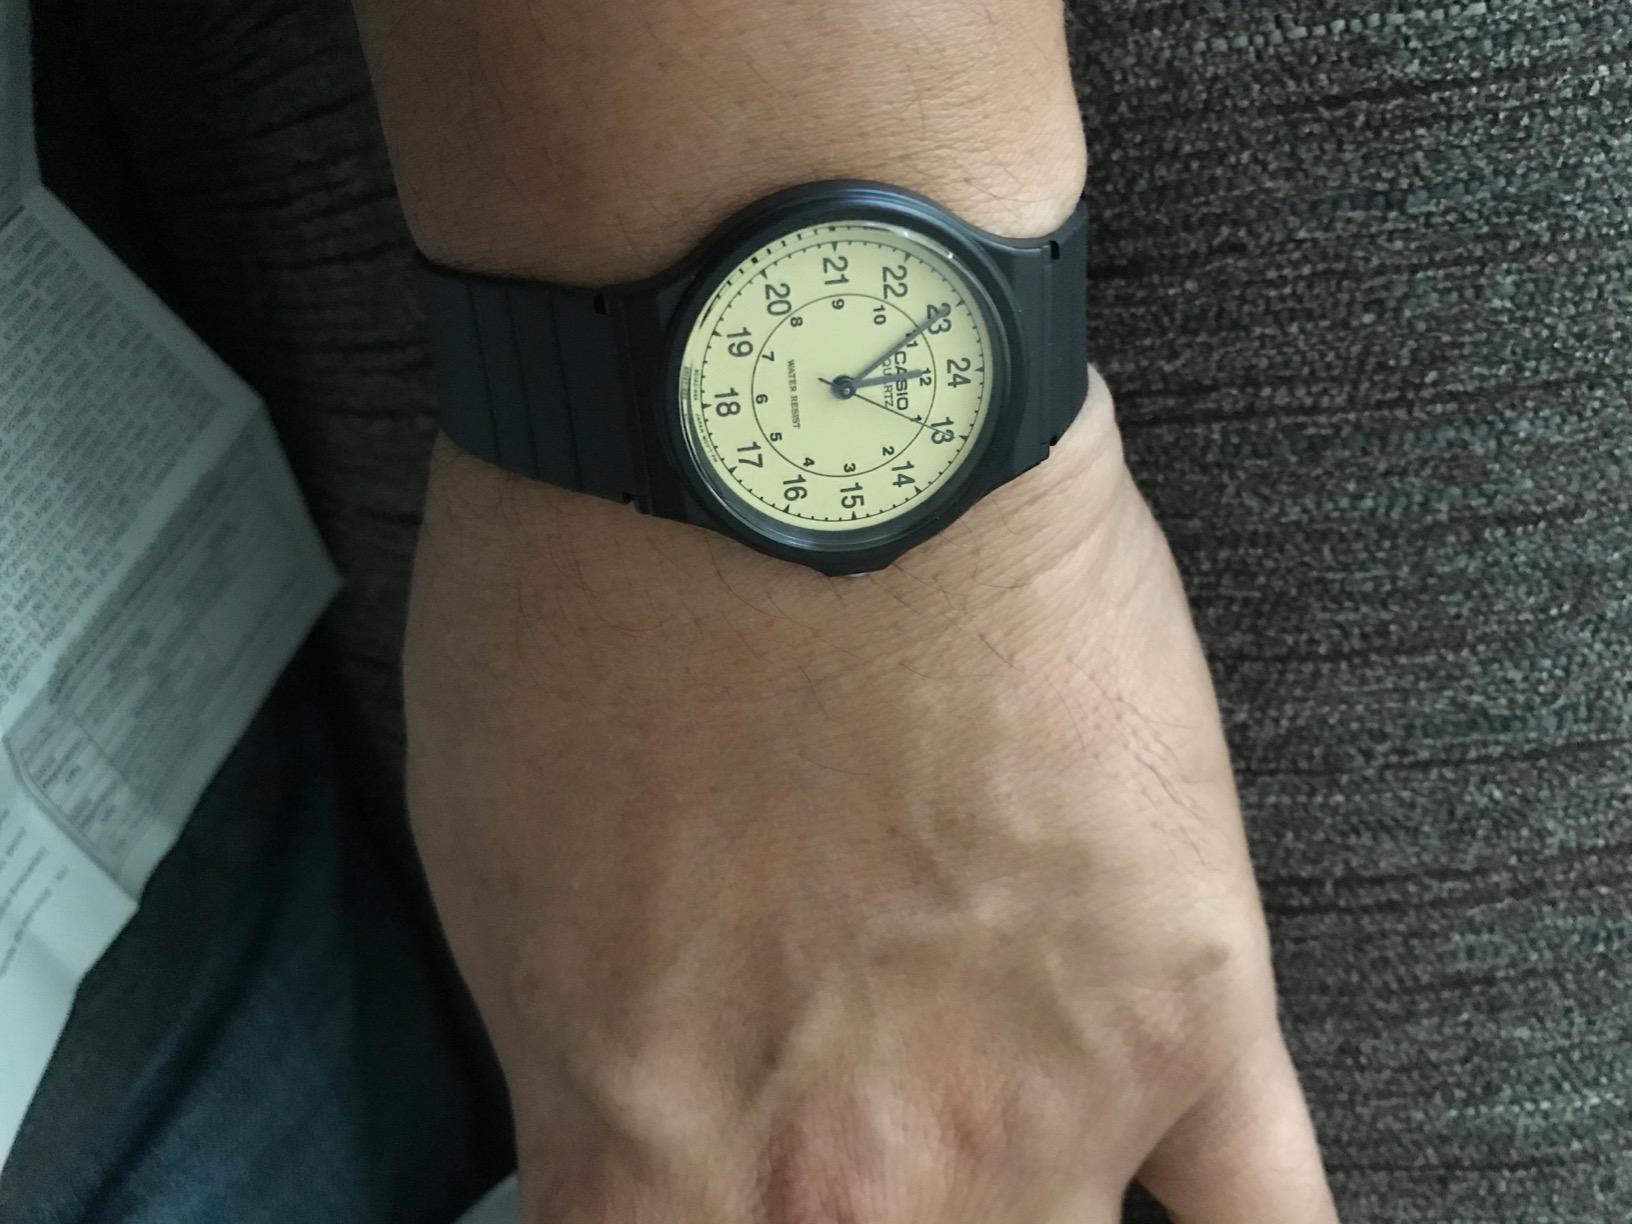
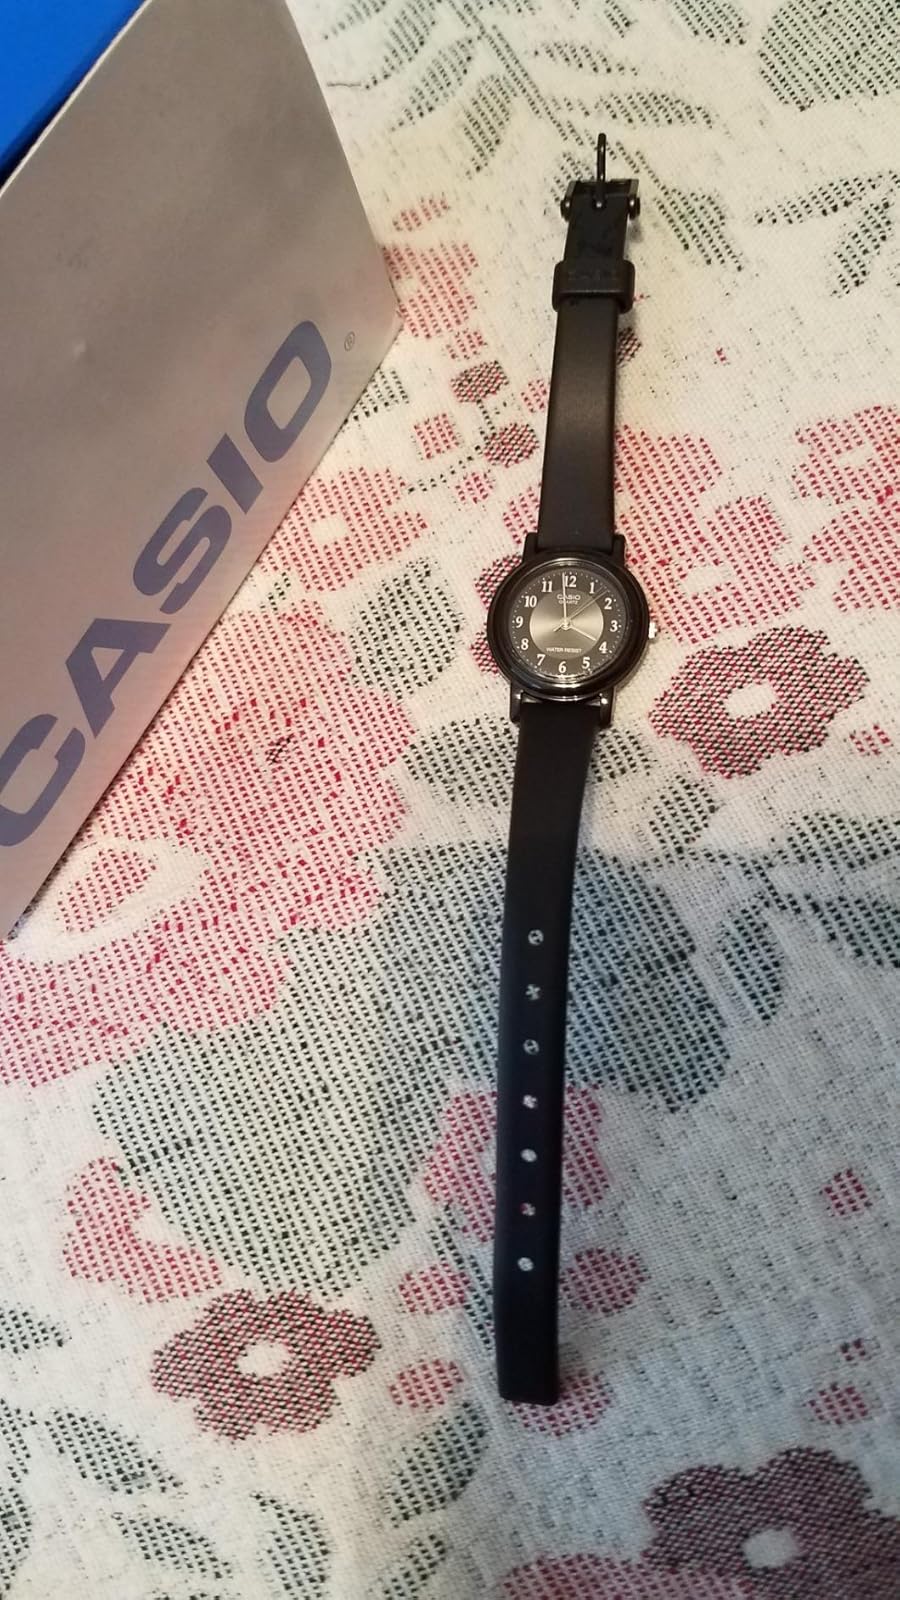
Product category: accessories_watch
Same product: no